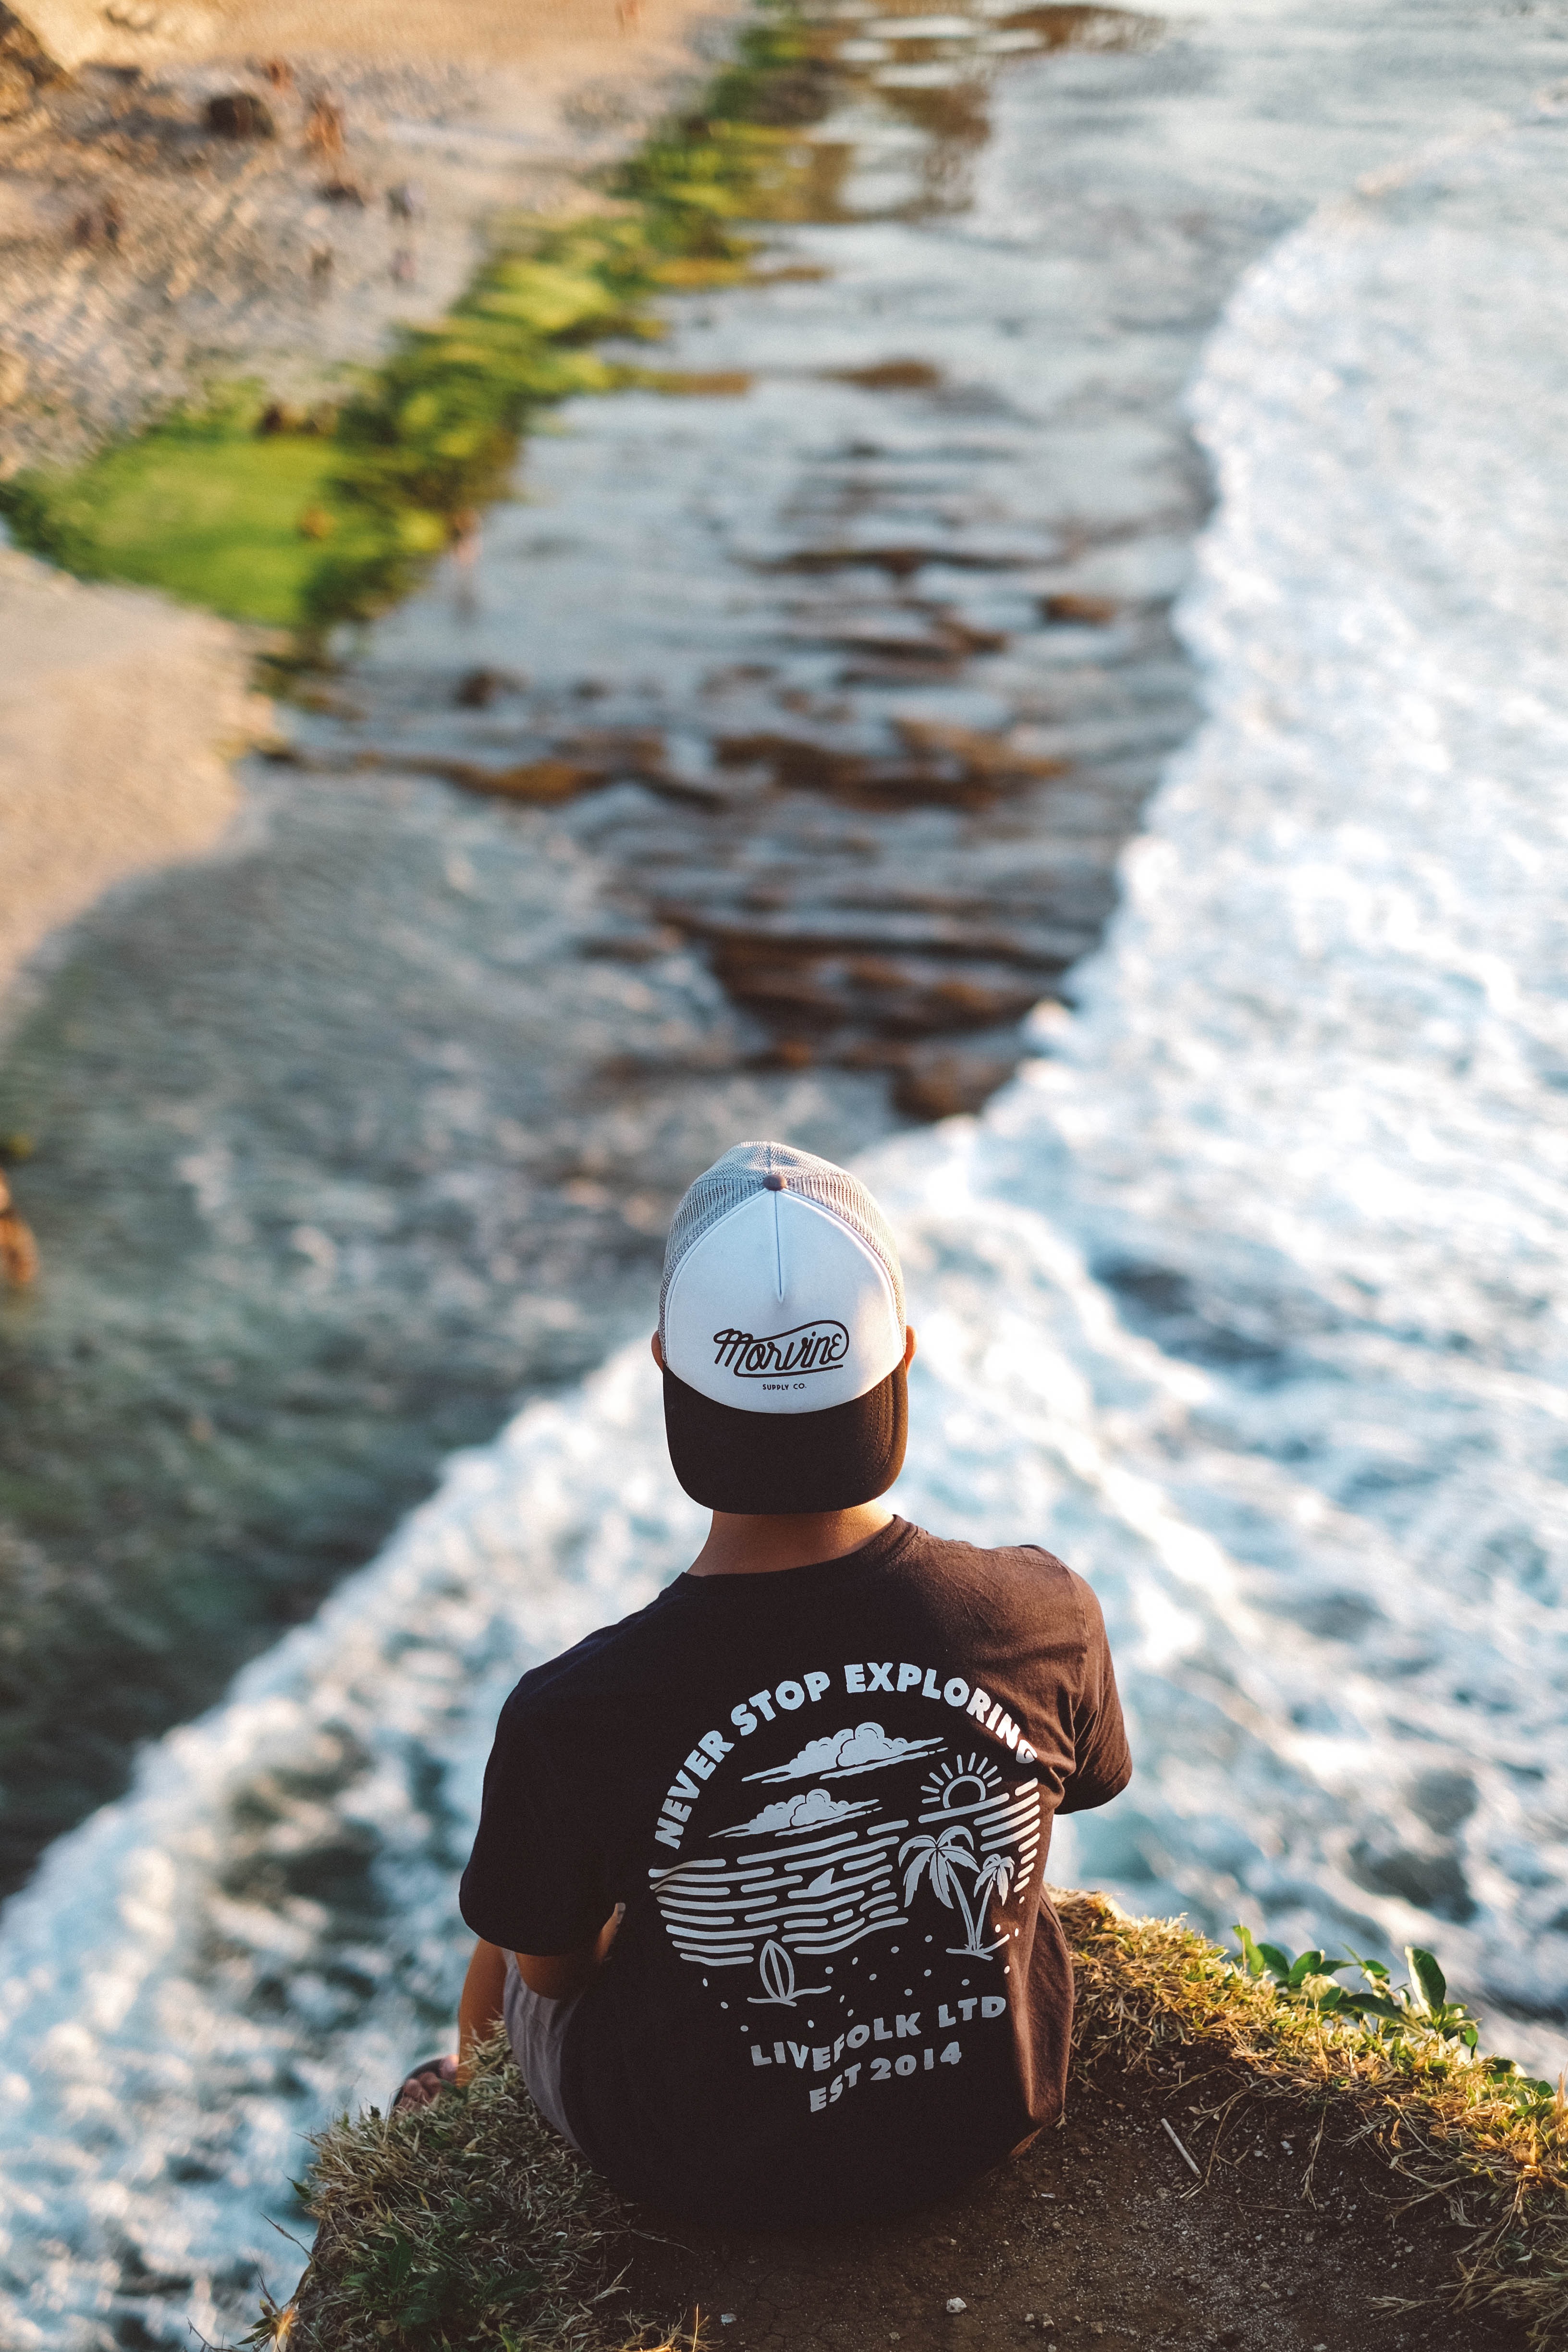
man, sea, coast, water, rock, person, shore, wave, river, male, guy, season, back